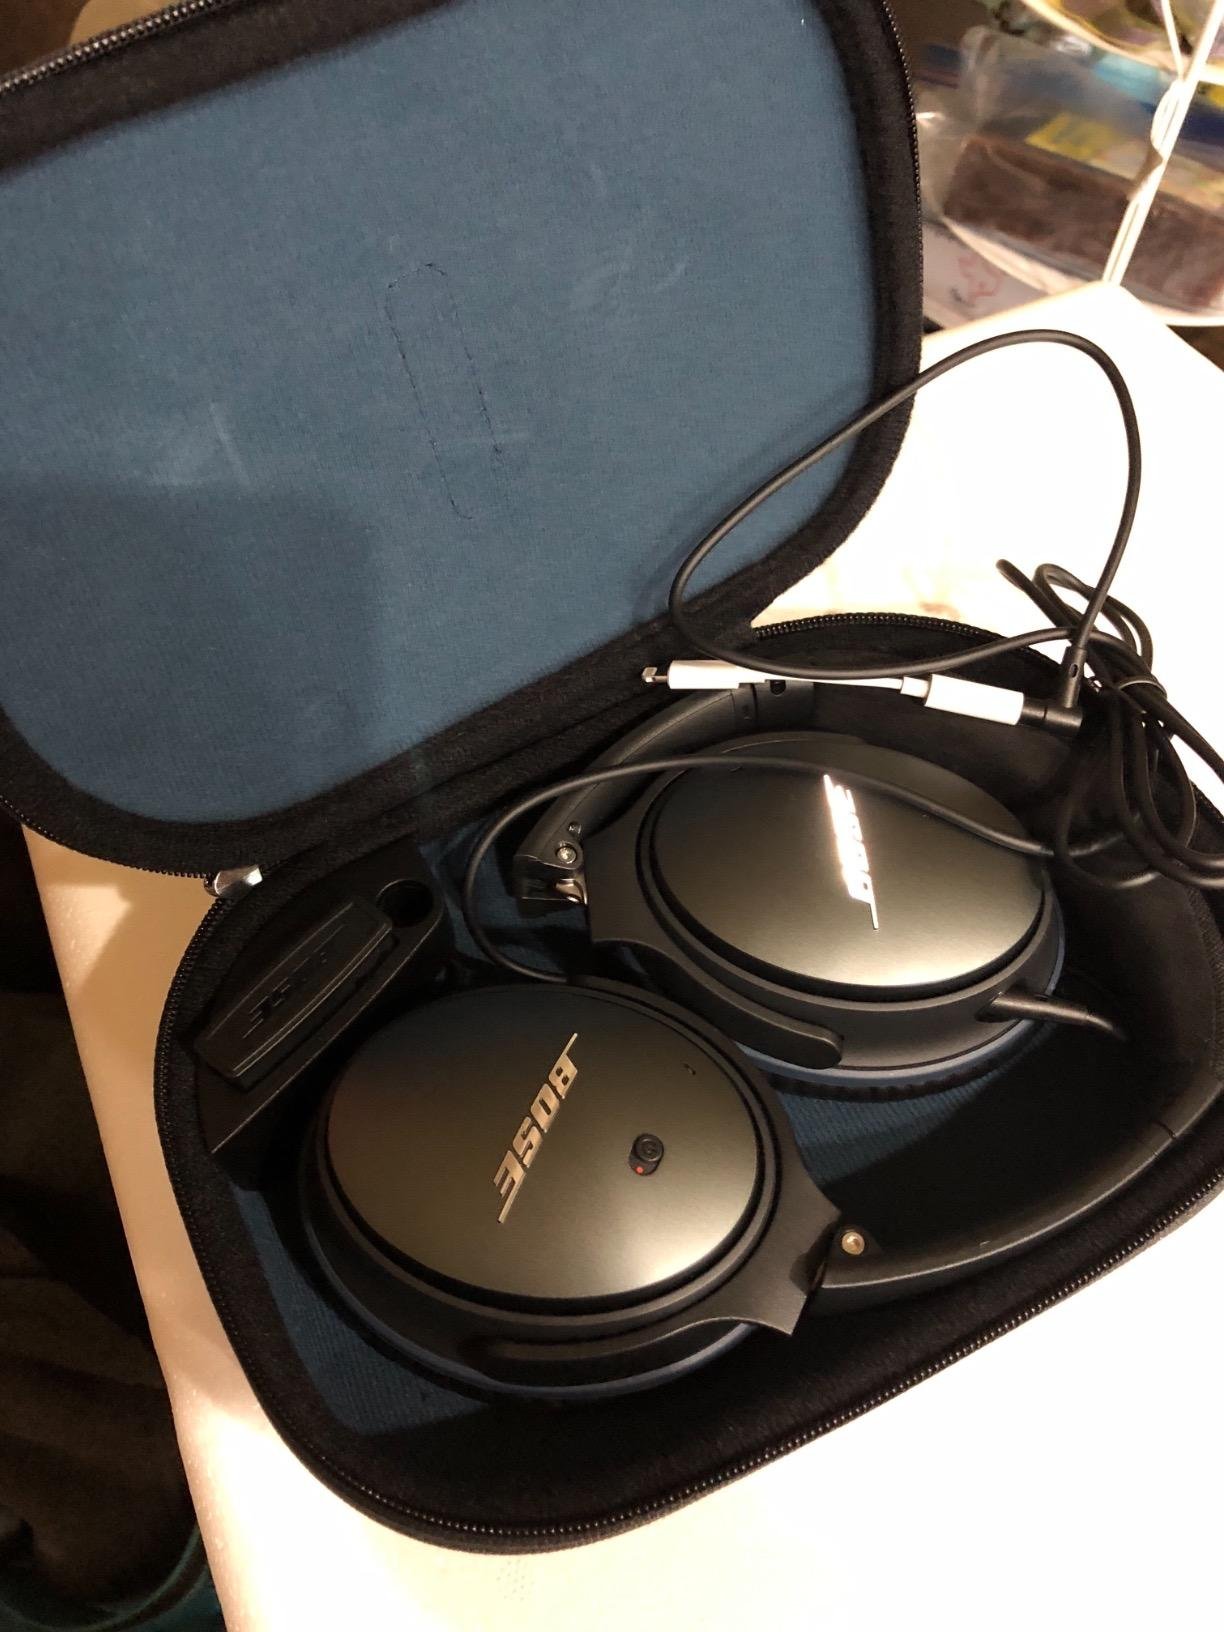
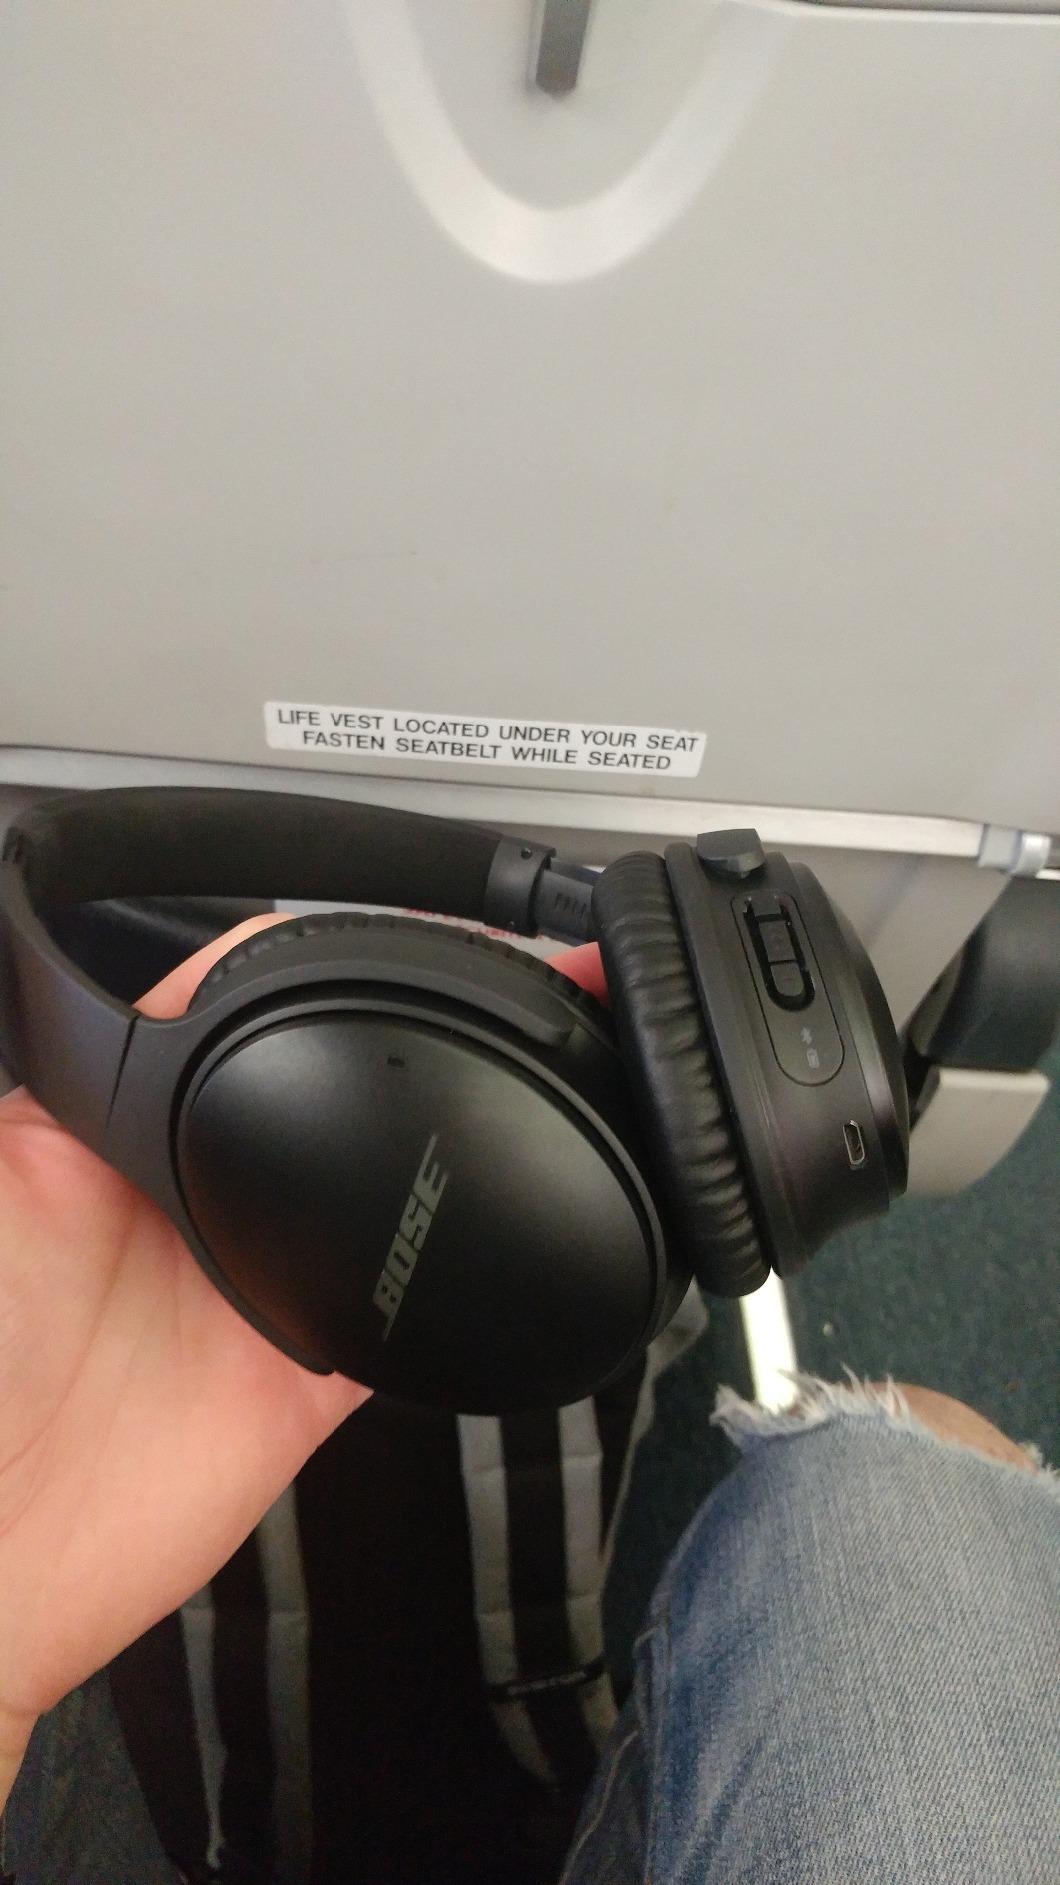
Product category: headphones
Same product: no